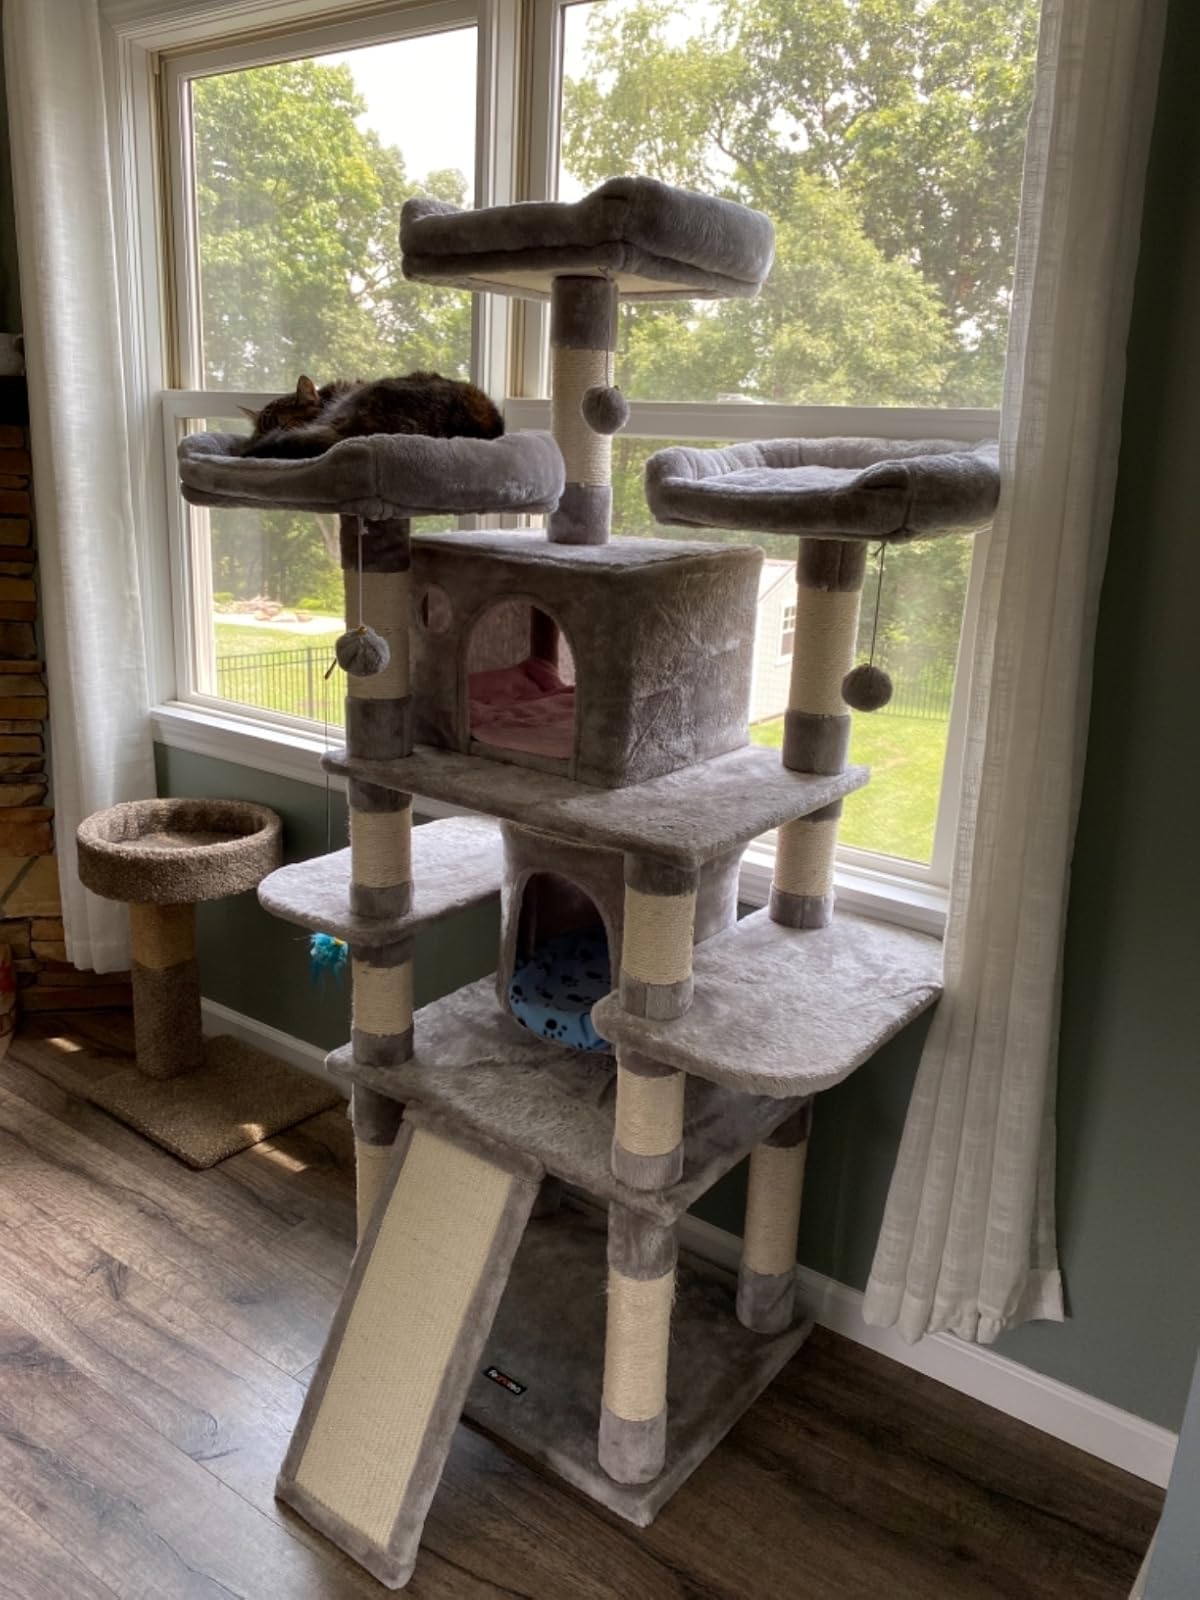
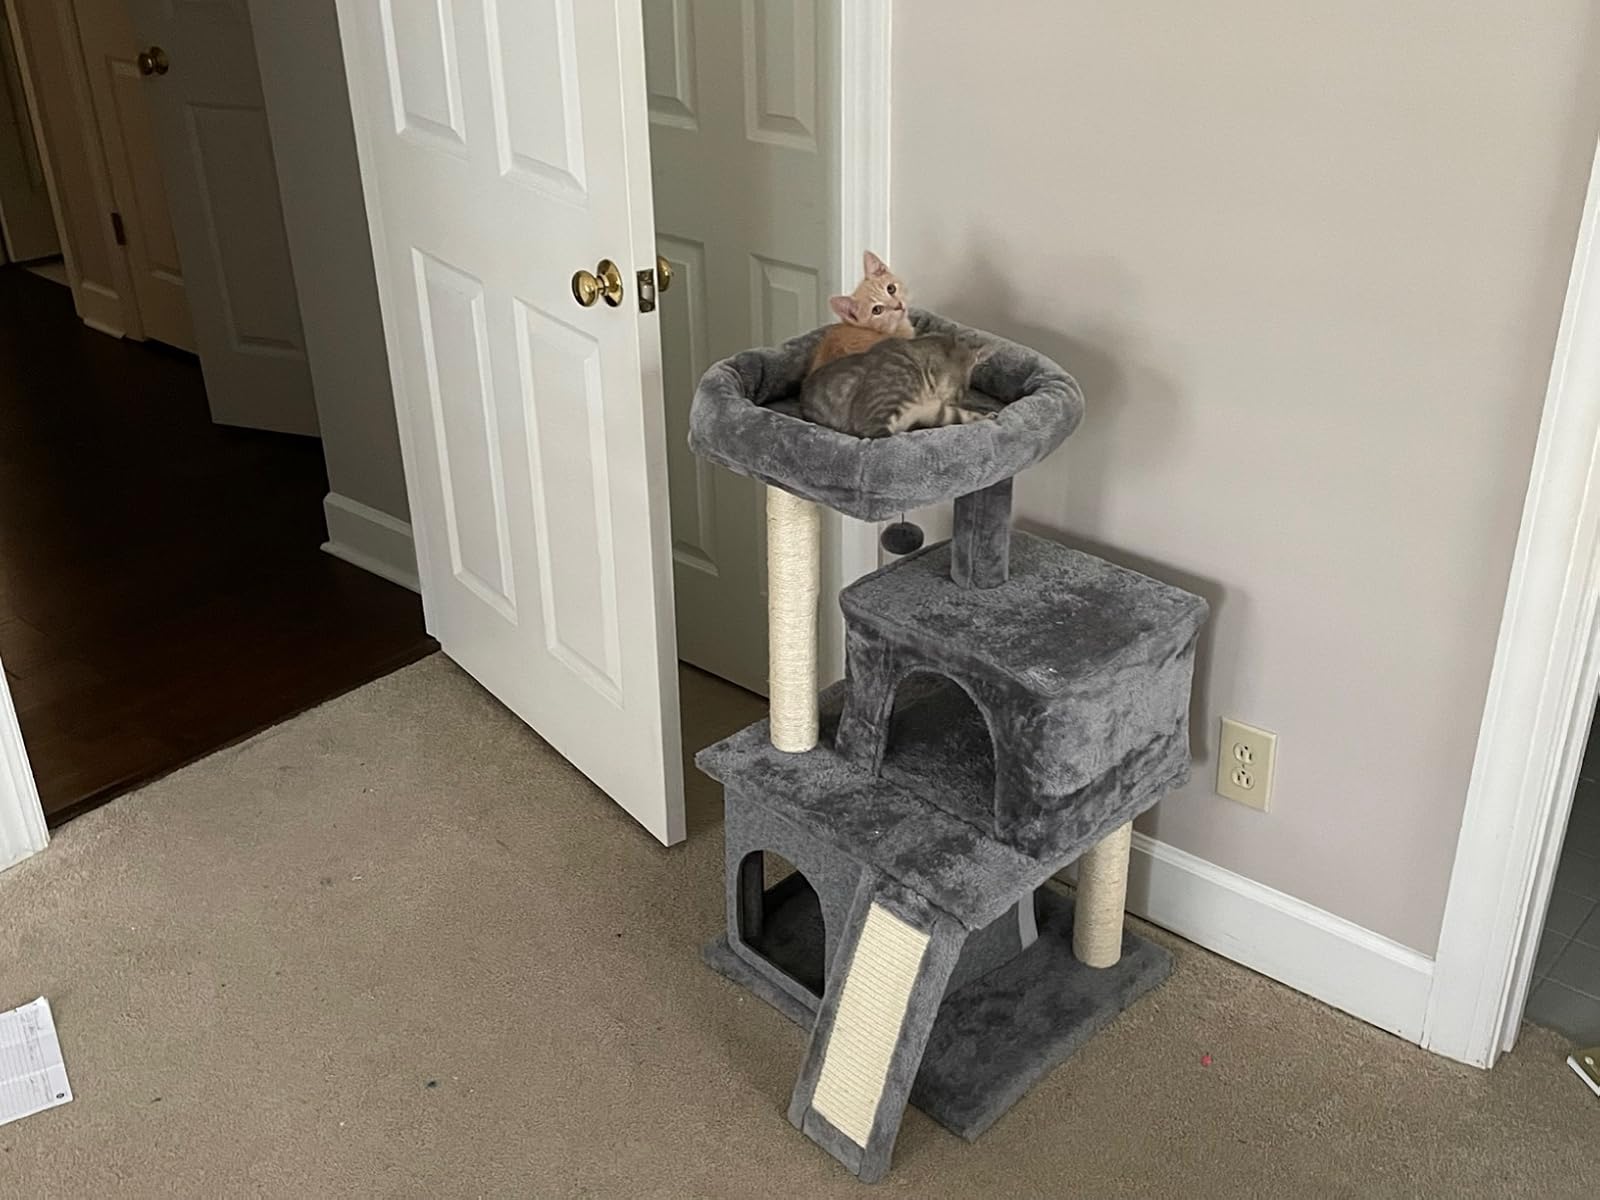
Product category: items_cat tree
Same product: no